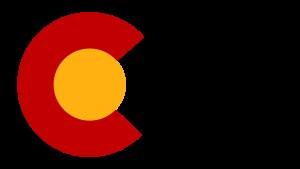
L’Agence espagnole pour la Coopération internationale au développement est une agence de l’Espagne, créée en novembre 1988 comme organe de gestion de la politique espagnole de coopération internationale au développement.